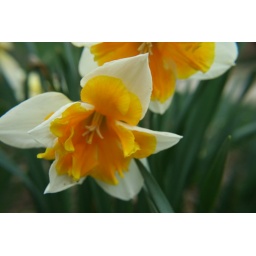
Some orange and white daffodil's in my neighbor's yard.